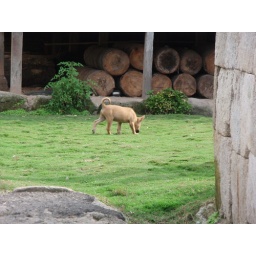
dog in Samosir island, lake Toba